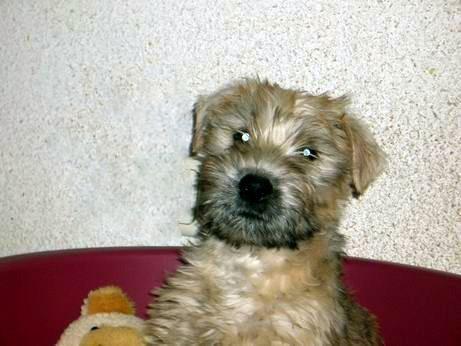
soft-coated_wheaten_terrier